Joel Grey

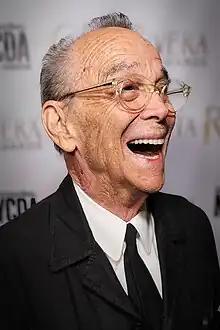
Grey in 2022

Joel Grey (born Joel David Katz; April 11, 1932) is an American actor, singer, dancer, photographer, and theatre director. He is best known for portraying the Master of Ceremonies in the musical "Cabaret" on Broadway and in Bob Fosse's 1972 film adaptation. He has won an Academy Award, a BAFTA Award, a Golden Globe Award, and a Tony Award for his performances in the "Cabaret" stage musical and film. He earned the Lifetime Achievement Tony Award at the 76th Tony Awards in 2023.